2001 Italian Grand Prix

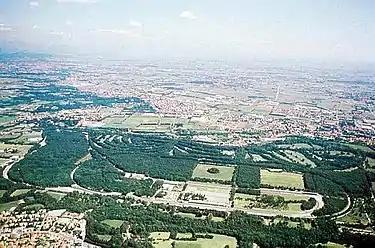
The Autodromo Nazionale di Monza, where the race was held.

The 2001 Italian Grand Prix was the 15th of the 17 round 2001 Formula One World Championship and occurred at the clockwise Monza Circuit close to Monza, Lombardy, Italy on 16 September. Before the race, both the World Drivers' Championship and World Constructors' Championship were already settled, with Ferrari driver Michael Schumacher having won the World Drivers' Championship two rounds earlier in the and Ferrari took the World Constructors' Championship at the same event, with McLaren too many championship points behind to be able to catch them.